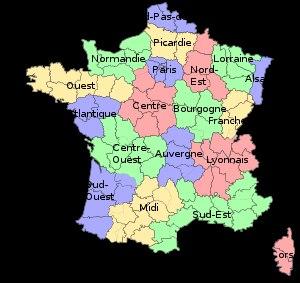
Les ligues régionales de football sont des associations dépendant de la Fédération française de football et chargé d'organiser les compétitions de football au niveau de leurs territoires.